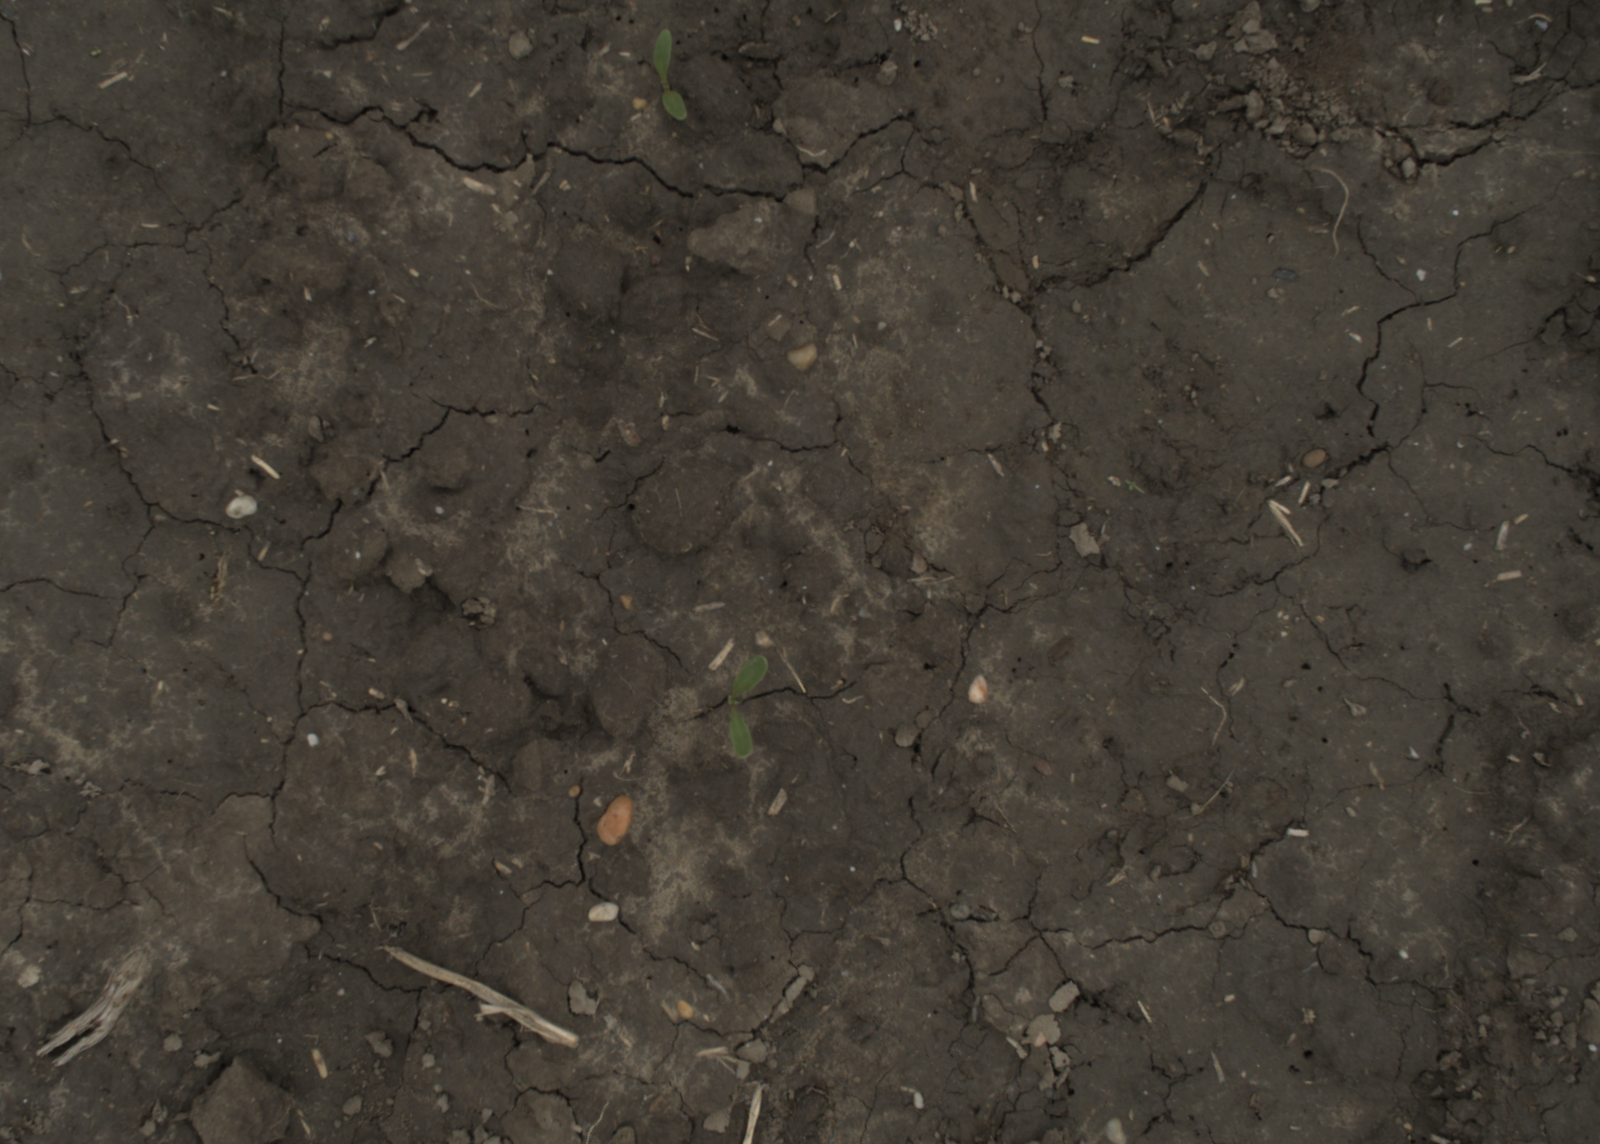
Capture date: 29.09.2021 14:05:19
Weather: cloudy
Wind: medium
Seeding date: 02.09.2021
Plant canopy height (mm): 954